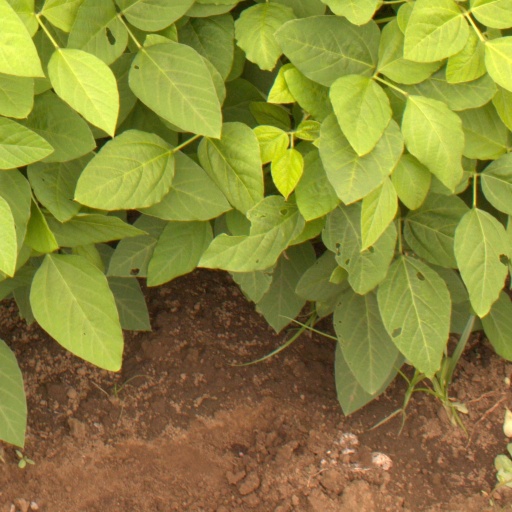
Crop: soybean